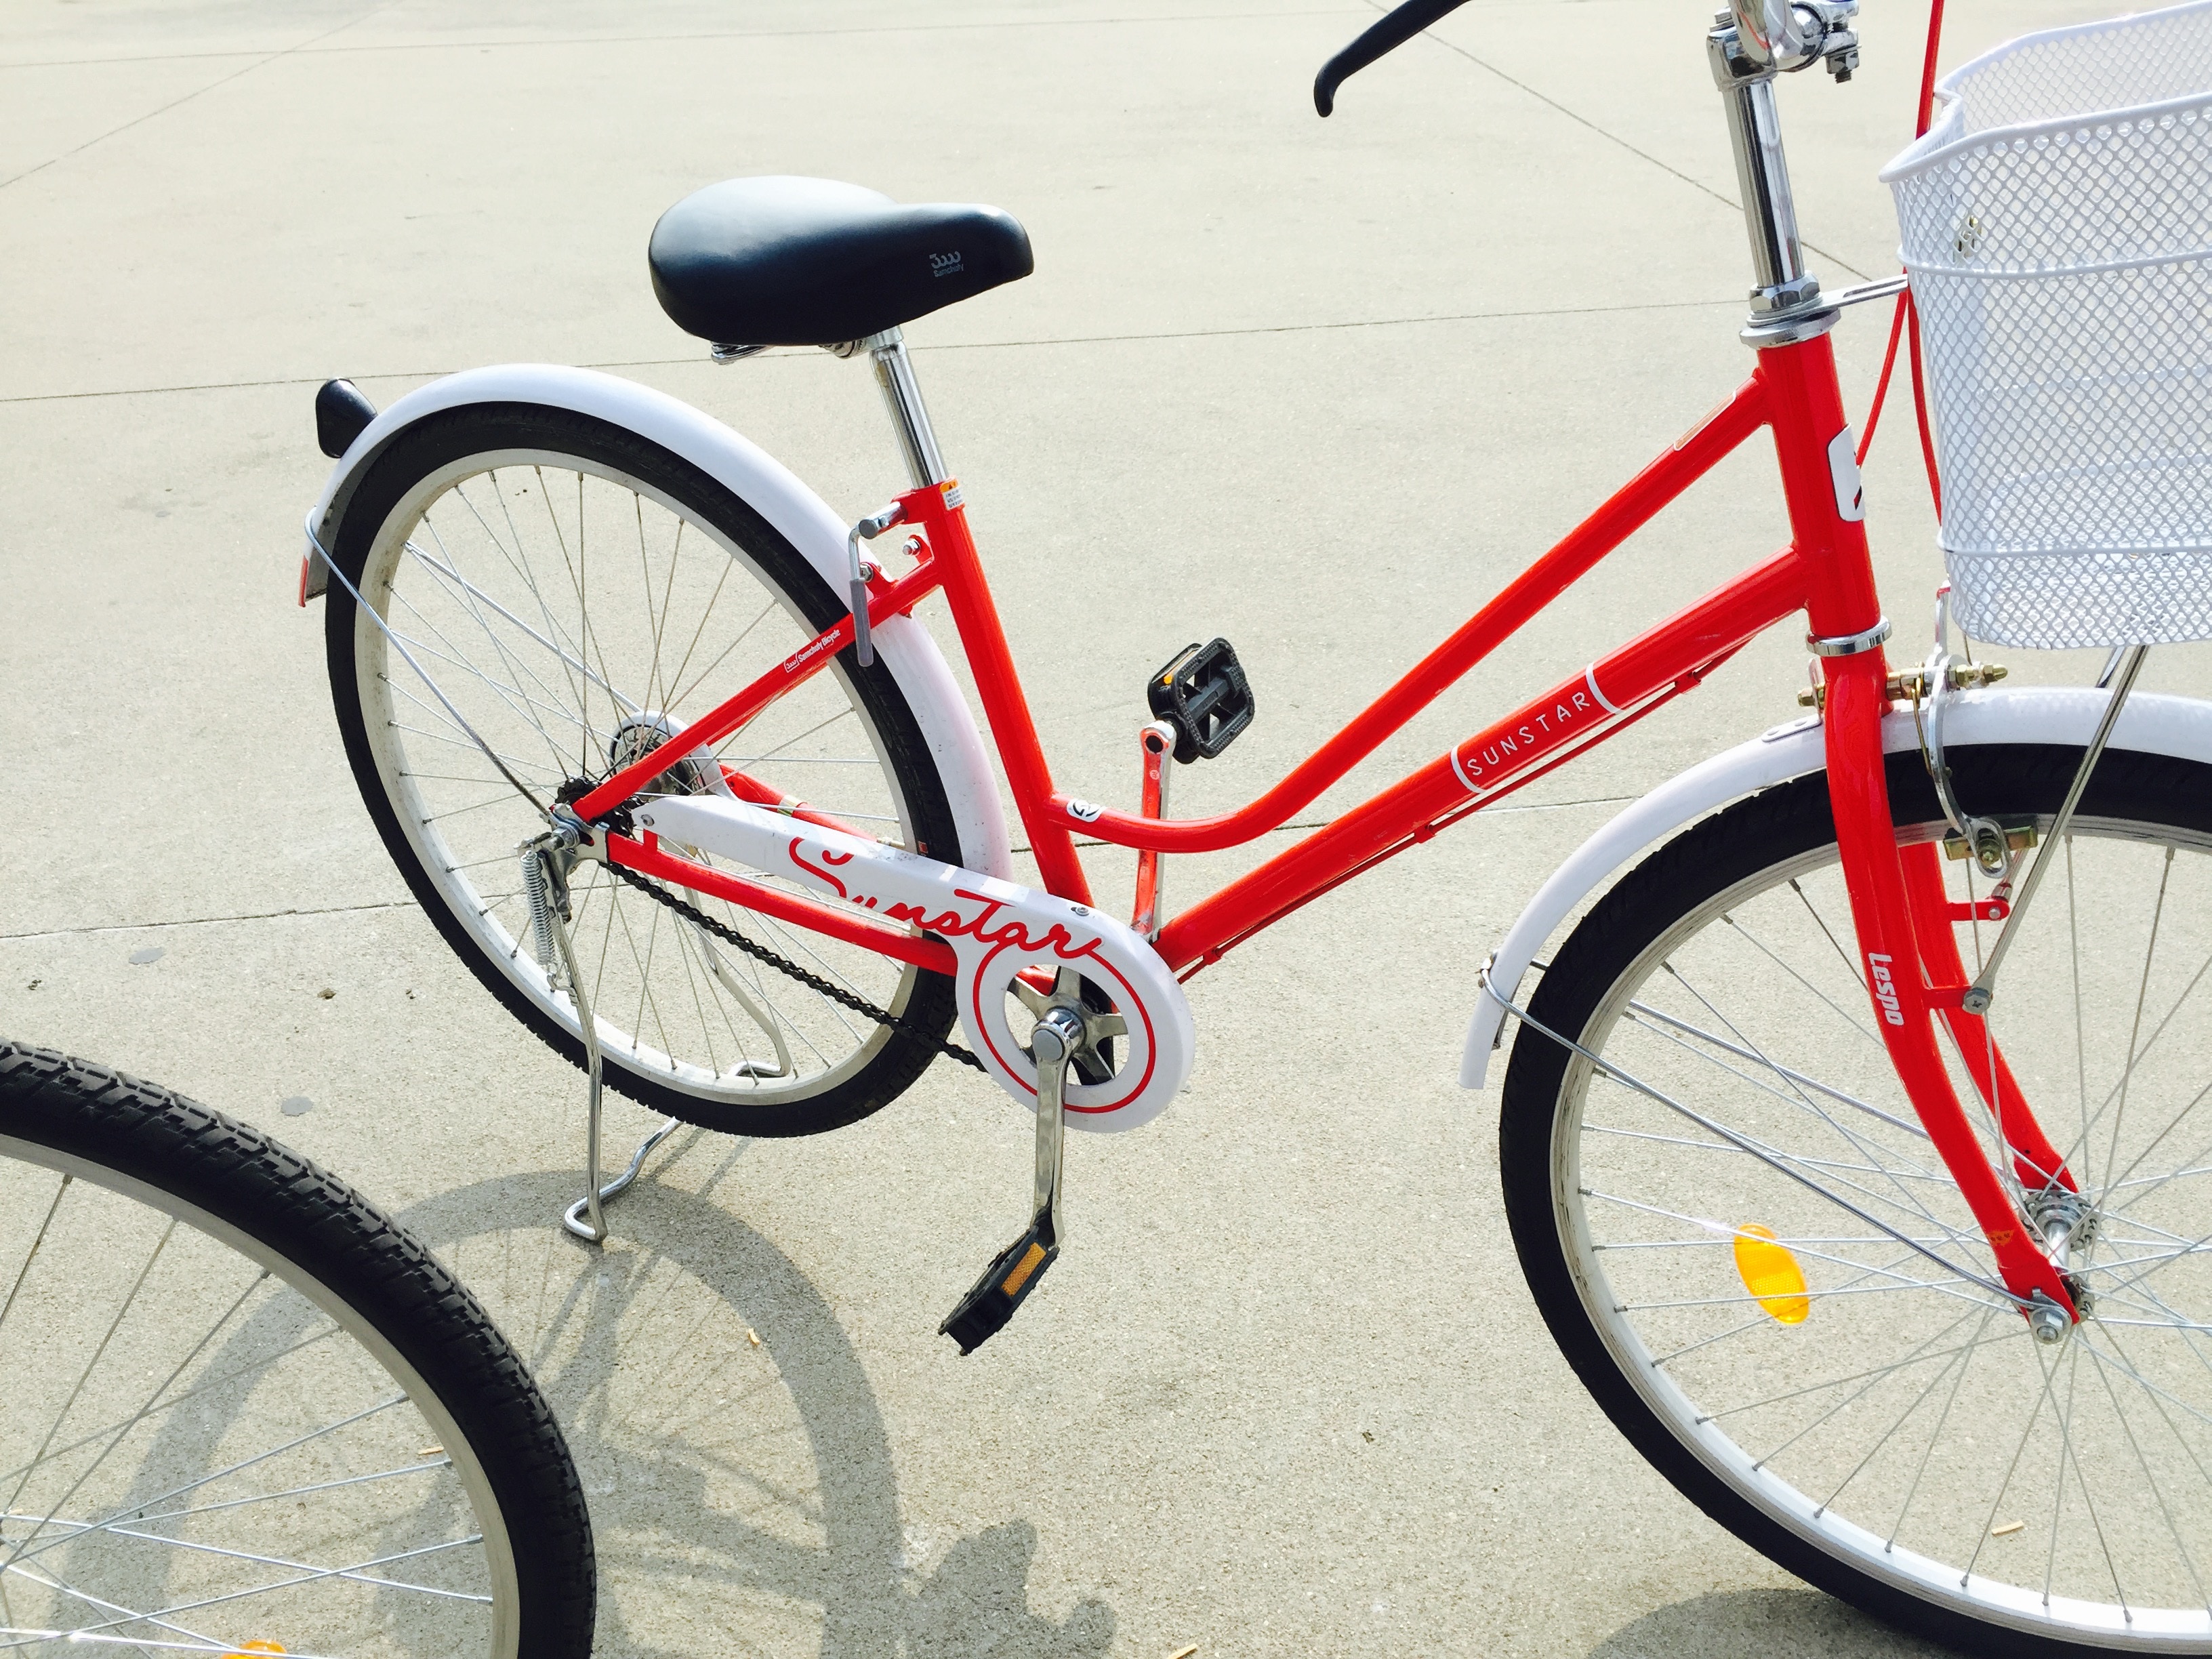
sport, wheel, bicycle, bike, red, vehicle, sports equipment, mountain bike, break, han river, hobby, seoul, bicycle frame, bicycle wheel, land vehicle, cycle sport, cyclo cross bicycle, bmx bike, freestyle bmx, road bicycle, racing bicycle, hybrid bicycle